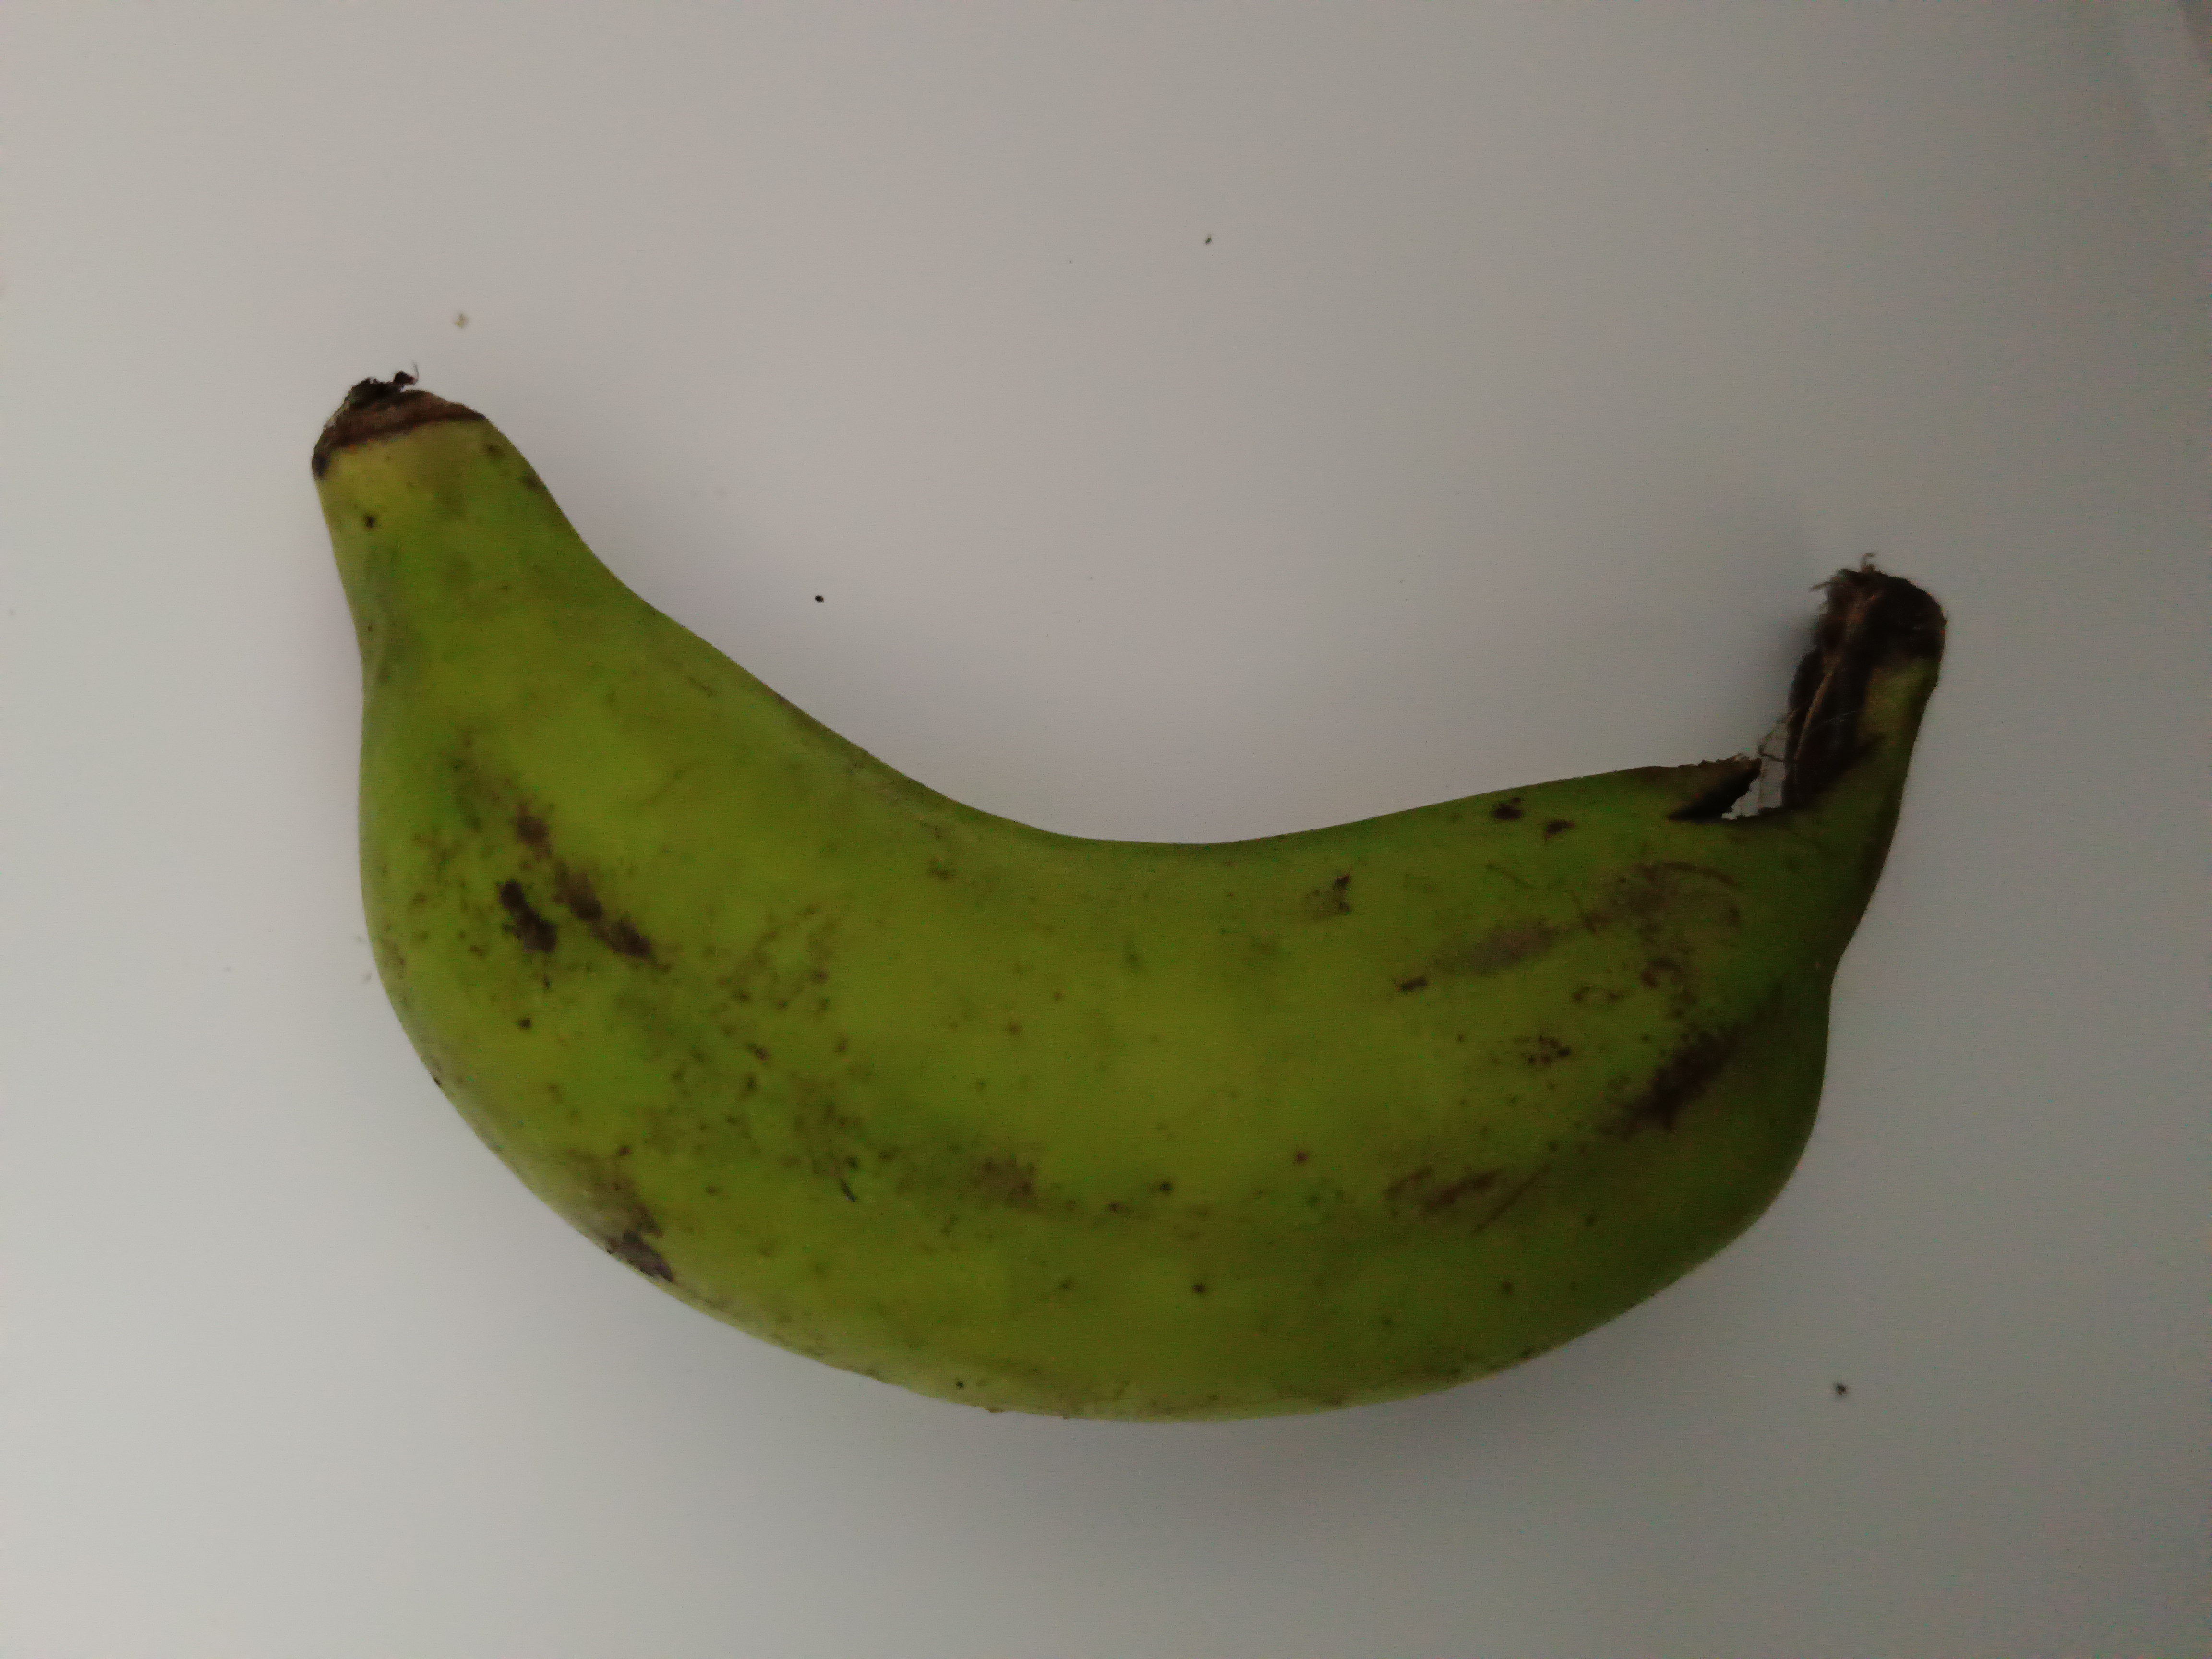
Banana variety: Shobri